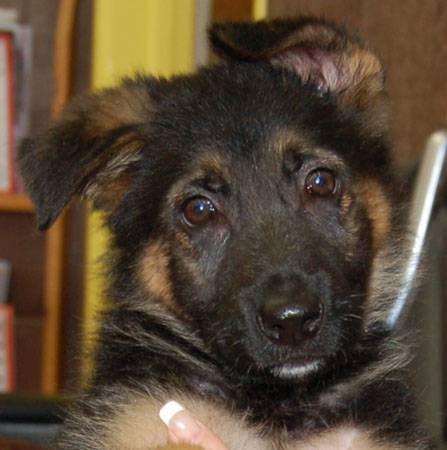
Label: dog